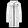
Label: Coat